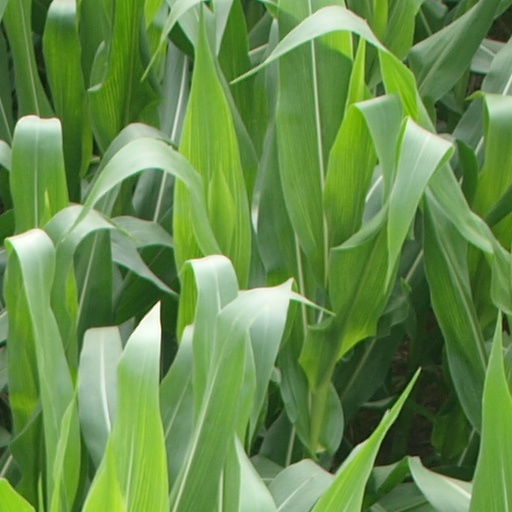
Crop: maize; corn